Jaroslav Falta

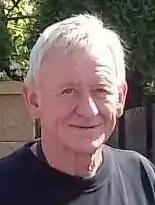
Jaroslav Falta 28.4.2018

Jaroslav Falta (22 March 1951 – 27 March 2022) was a Czech professional motocross racer. He competed in the Motocross World Championships from 1971 to 1982. As a member of the CZ factory racing team, Falta was one of the top motocross racers of the early 1970s in the F.I.M. 250cc Motocross World Championship.